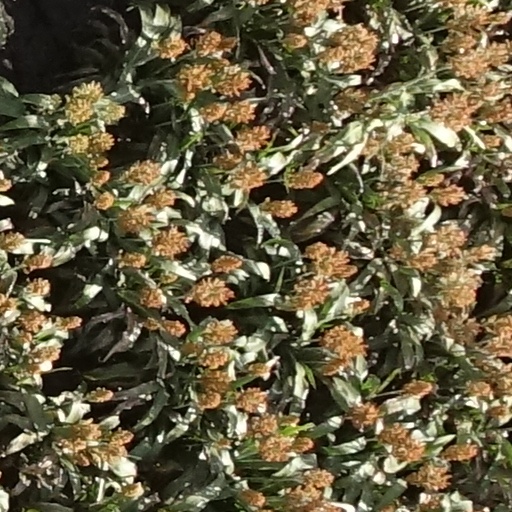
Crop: sorghum